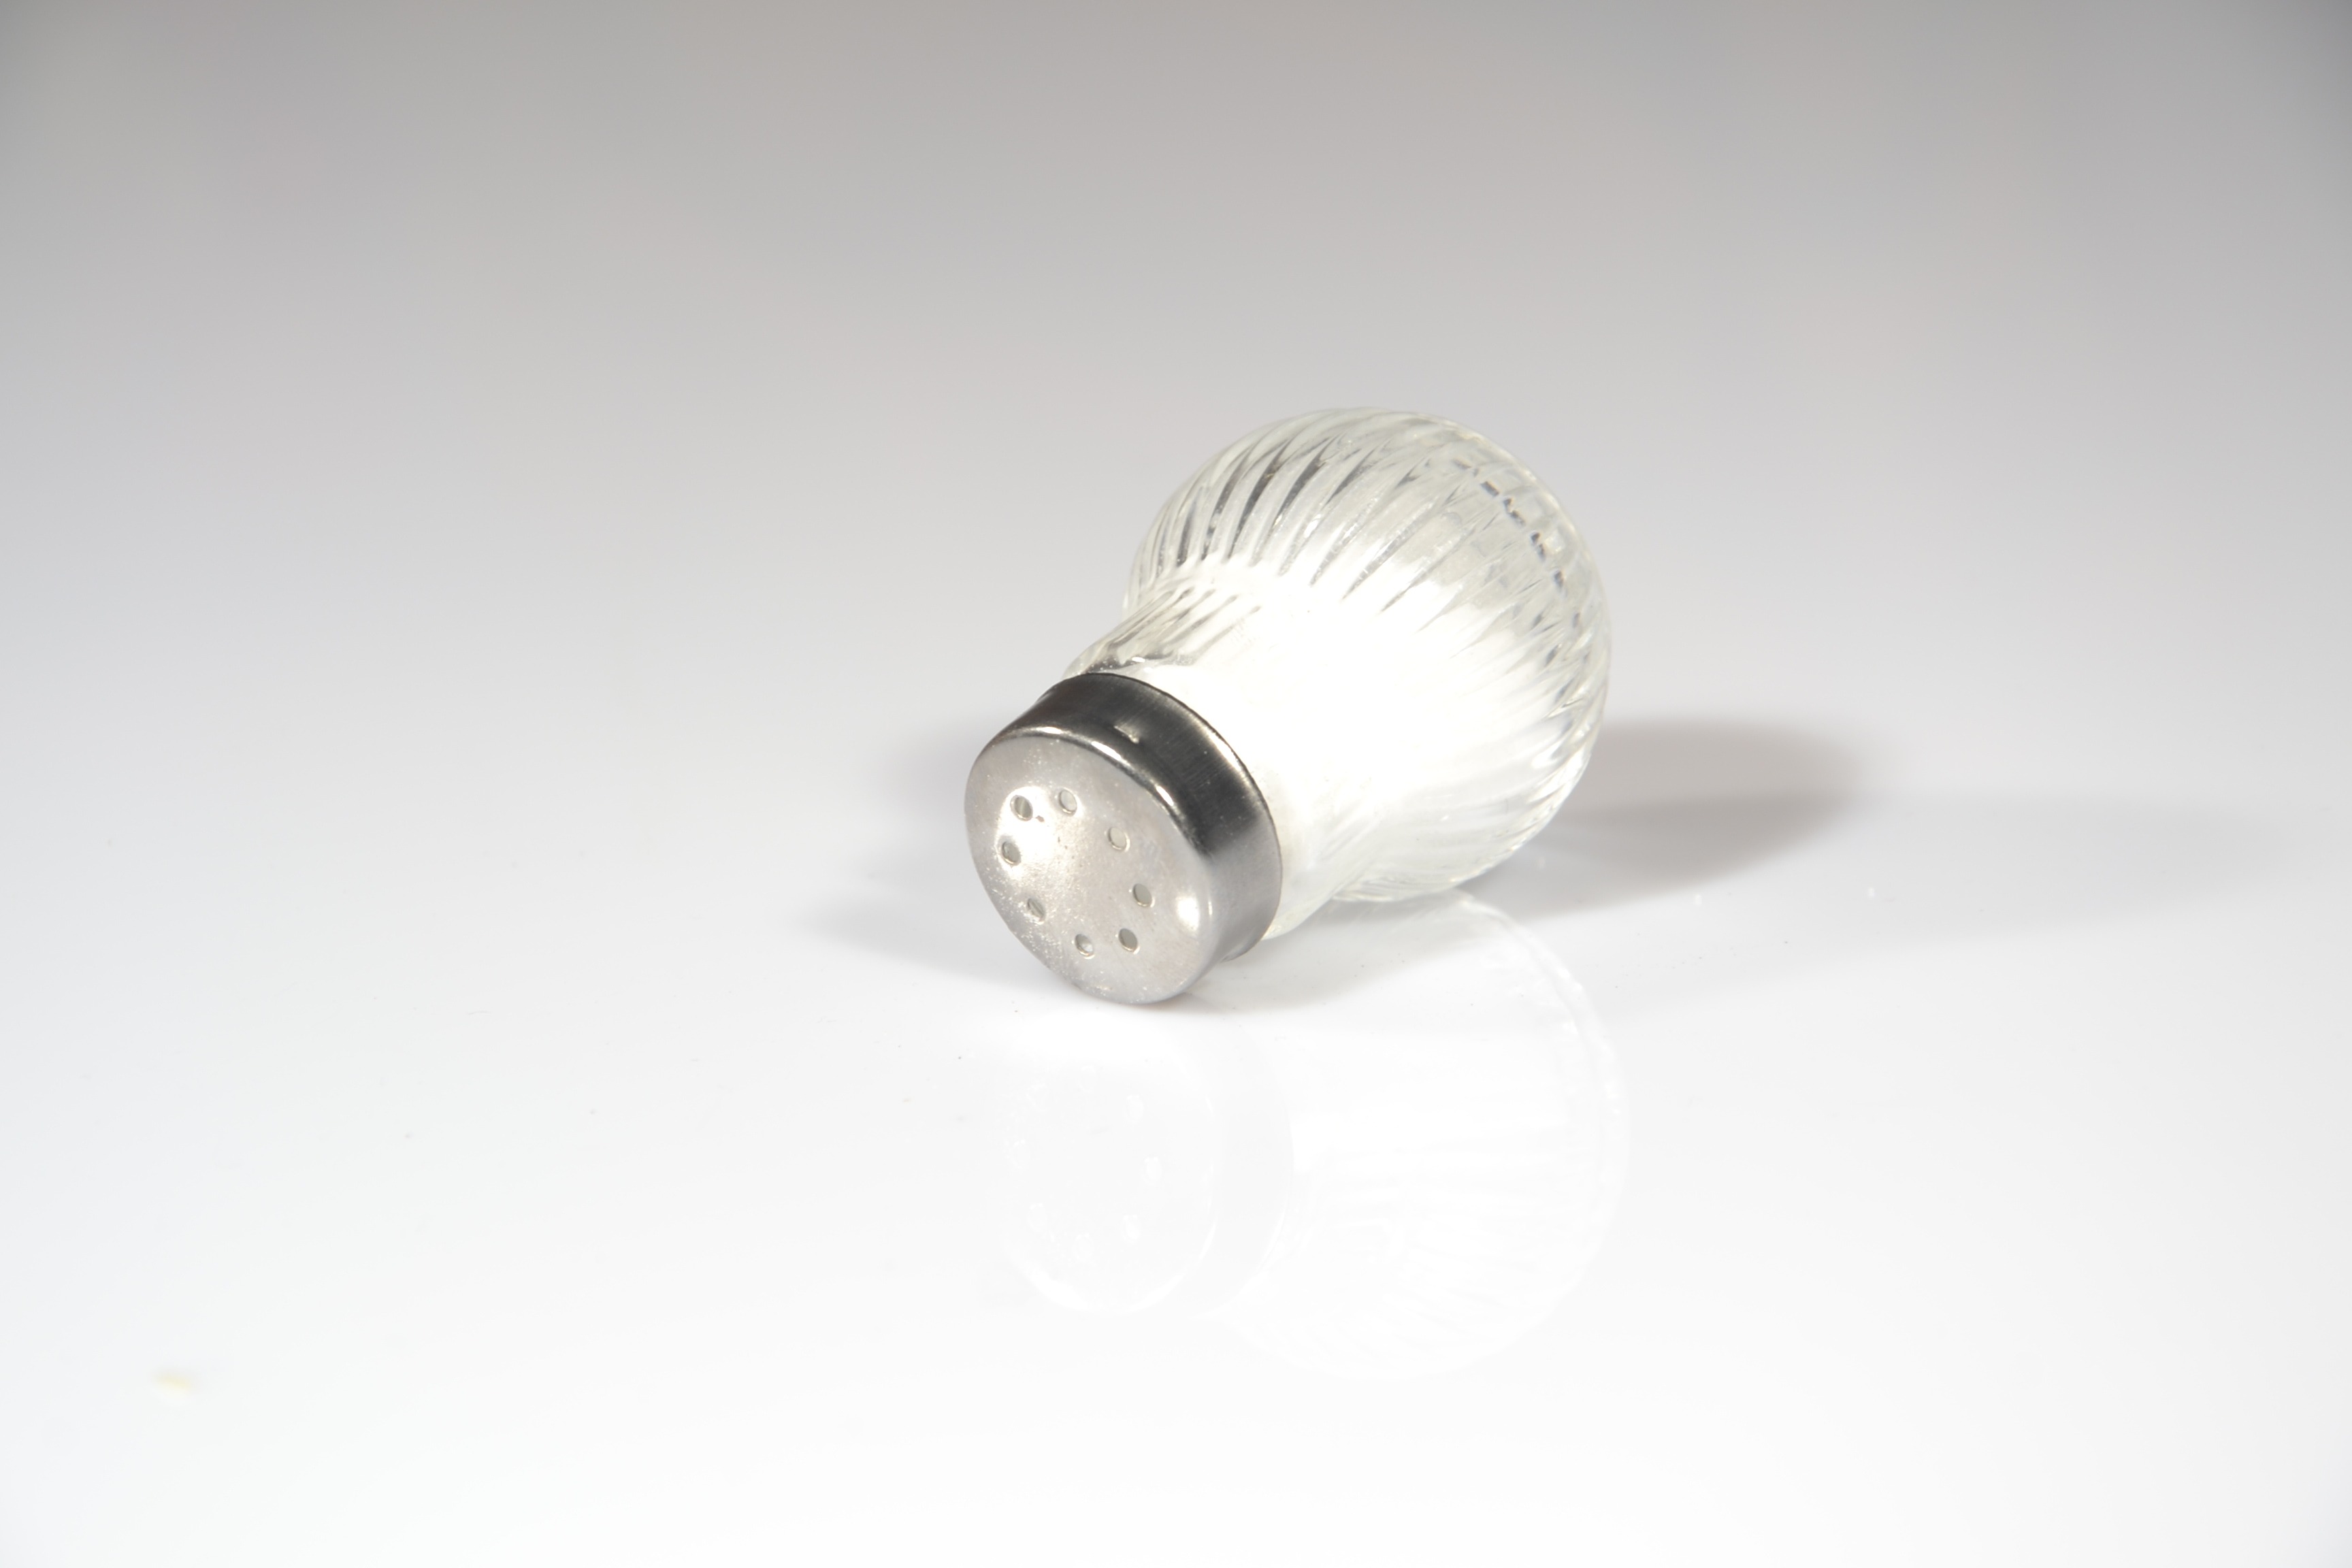
food, spice, salt, lamp, lighting, material, product, silver, light fixture, sting, salt shaker, incandescent light bulb